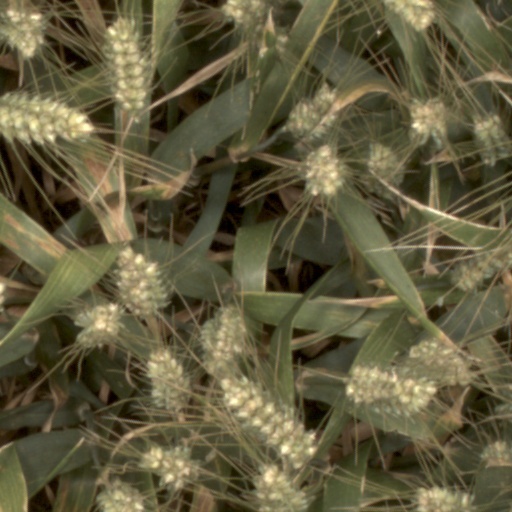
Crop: wheat